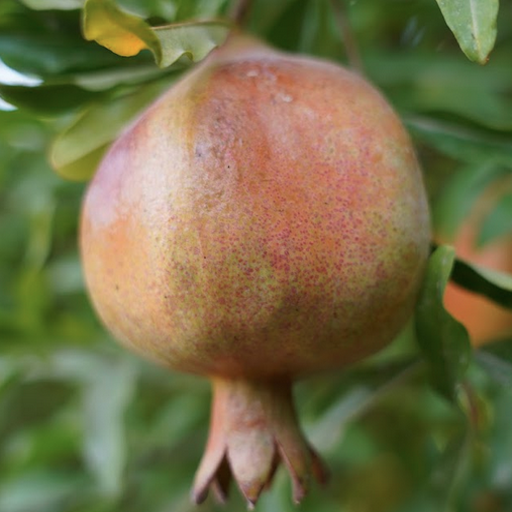
Label: Healthy